Toronto-Dominion Bank

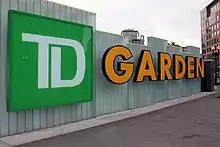
A sign for TD Garden, a multi-sport venue in Boston. TD Bank has held the naming rights for the venue since 2005.

In 2004, TD Bank entered the American retail banking market, announcing an agreement to acquire the majority stake of Banknorth, a New England–based bank, for a total of . Banknorth was later rebranded as TD Banknorth after the sale was finalized in March 2005.